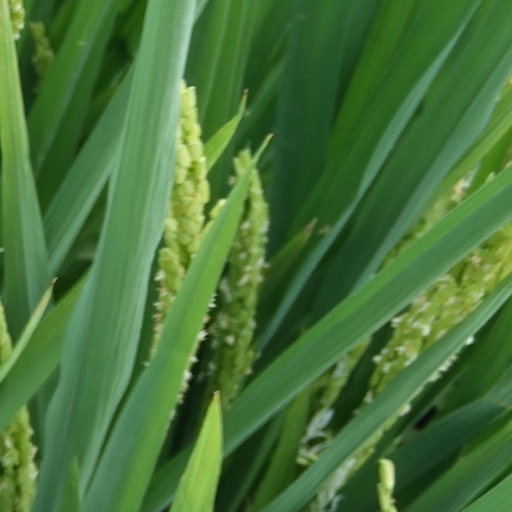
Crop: rice